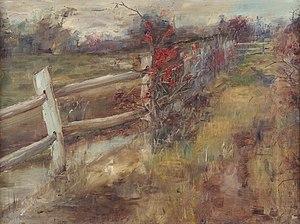
Henrietta Maria Gulliver est une peintre australienne spécialisée dans les paysages et les natures mortes florales.